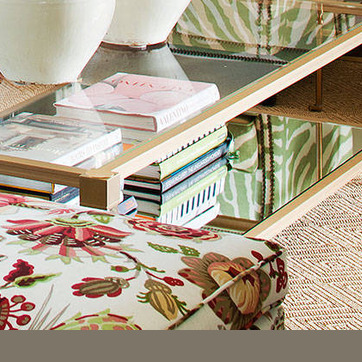
Material: paper